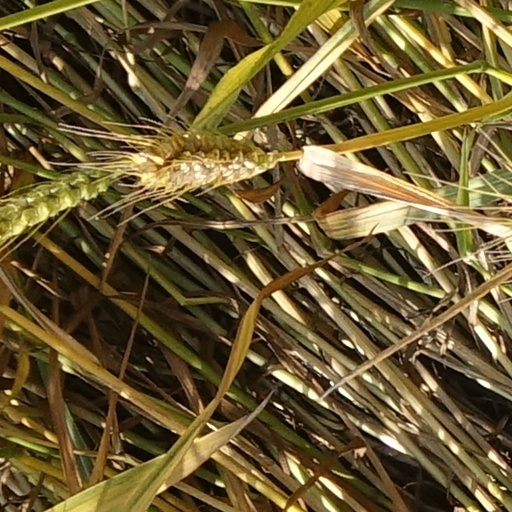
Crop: wheat